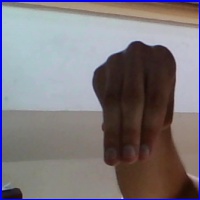
Letra: M